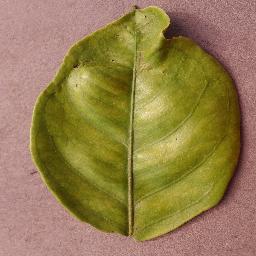
Label: Orange___Haunglongbing_(Citrus_greening)